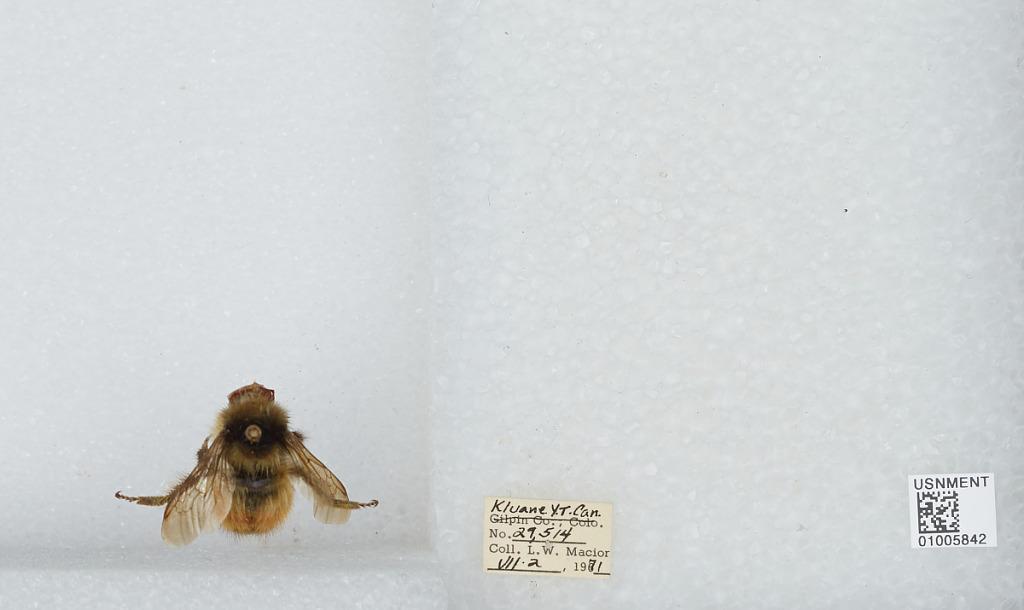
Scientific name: Bombus (Pyrobombus) flavifrons Cresson
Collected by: L. Macior
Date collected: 1971-7-2
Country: Canada
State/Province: Yukon Territory
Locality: Kluane
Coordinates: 60.75, -139.5